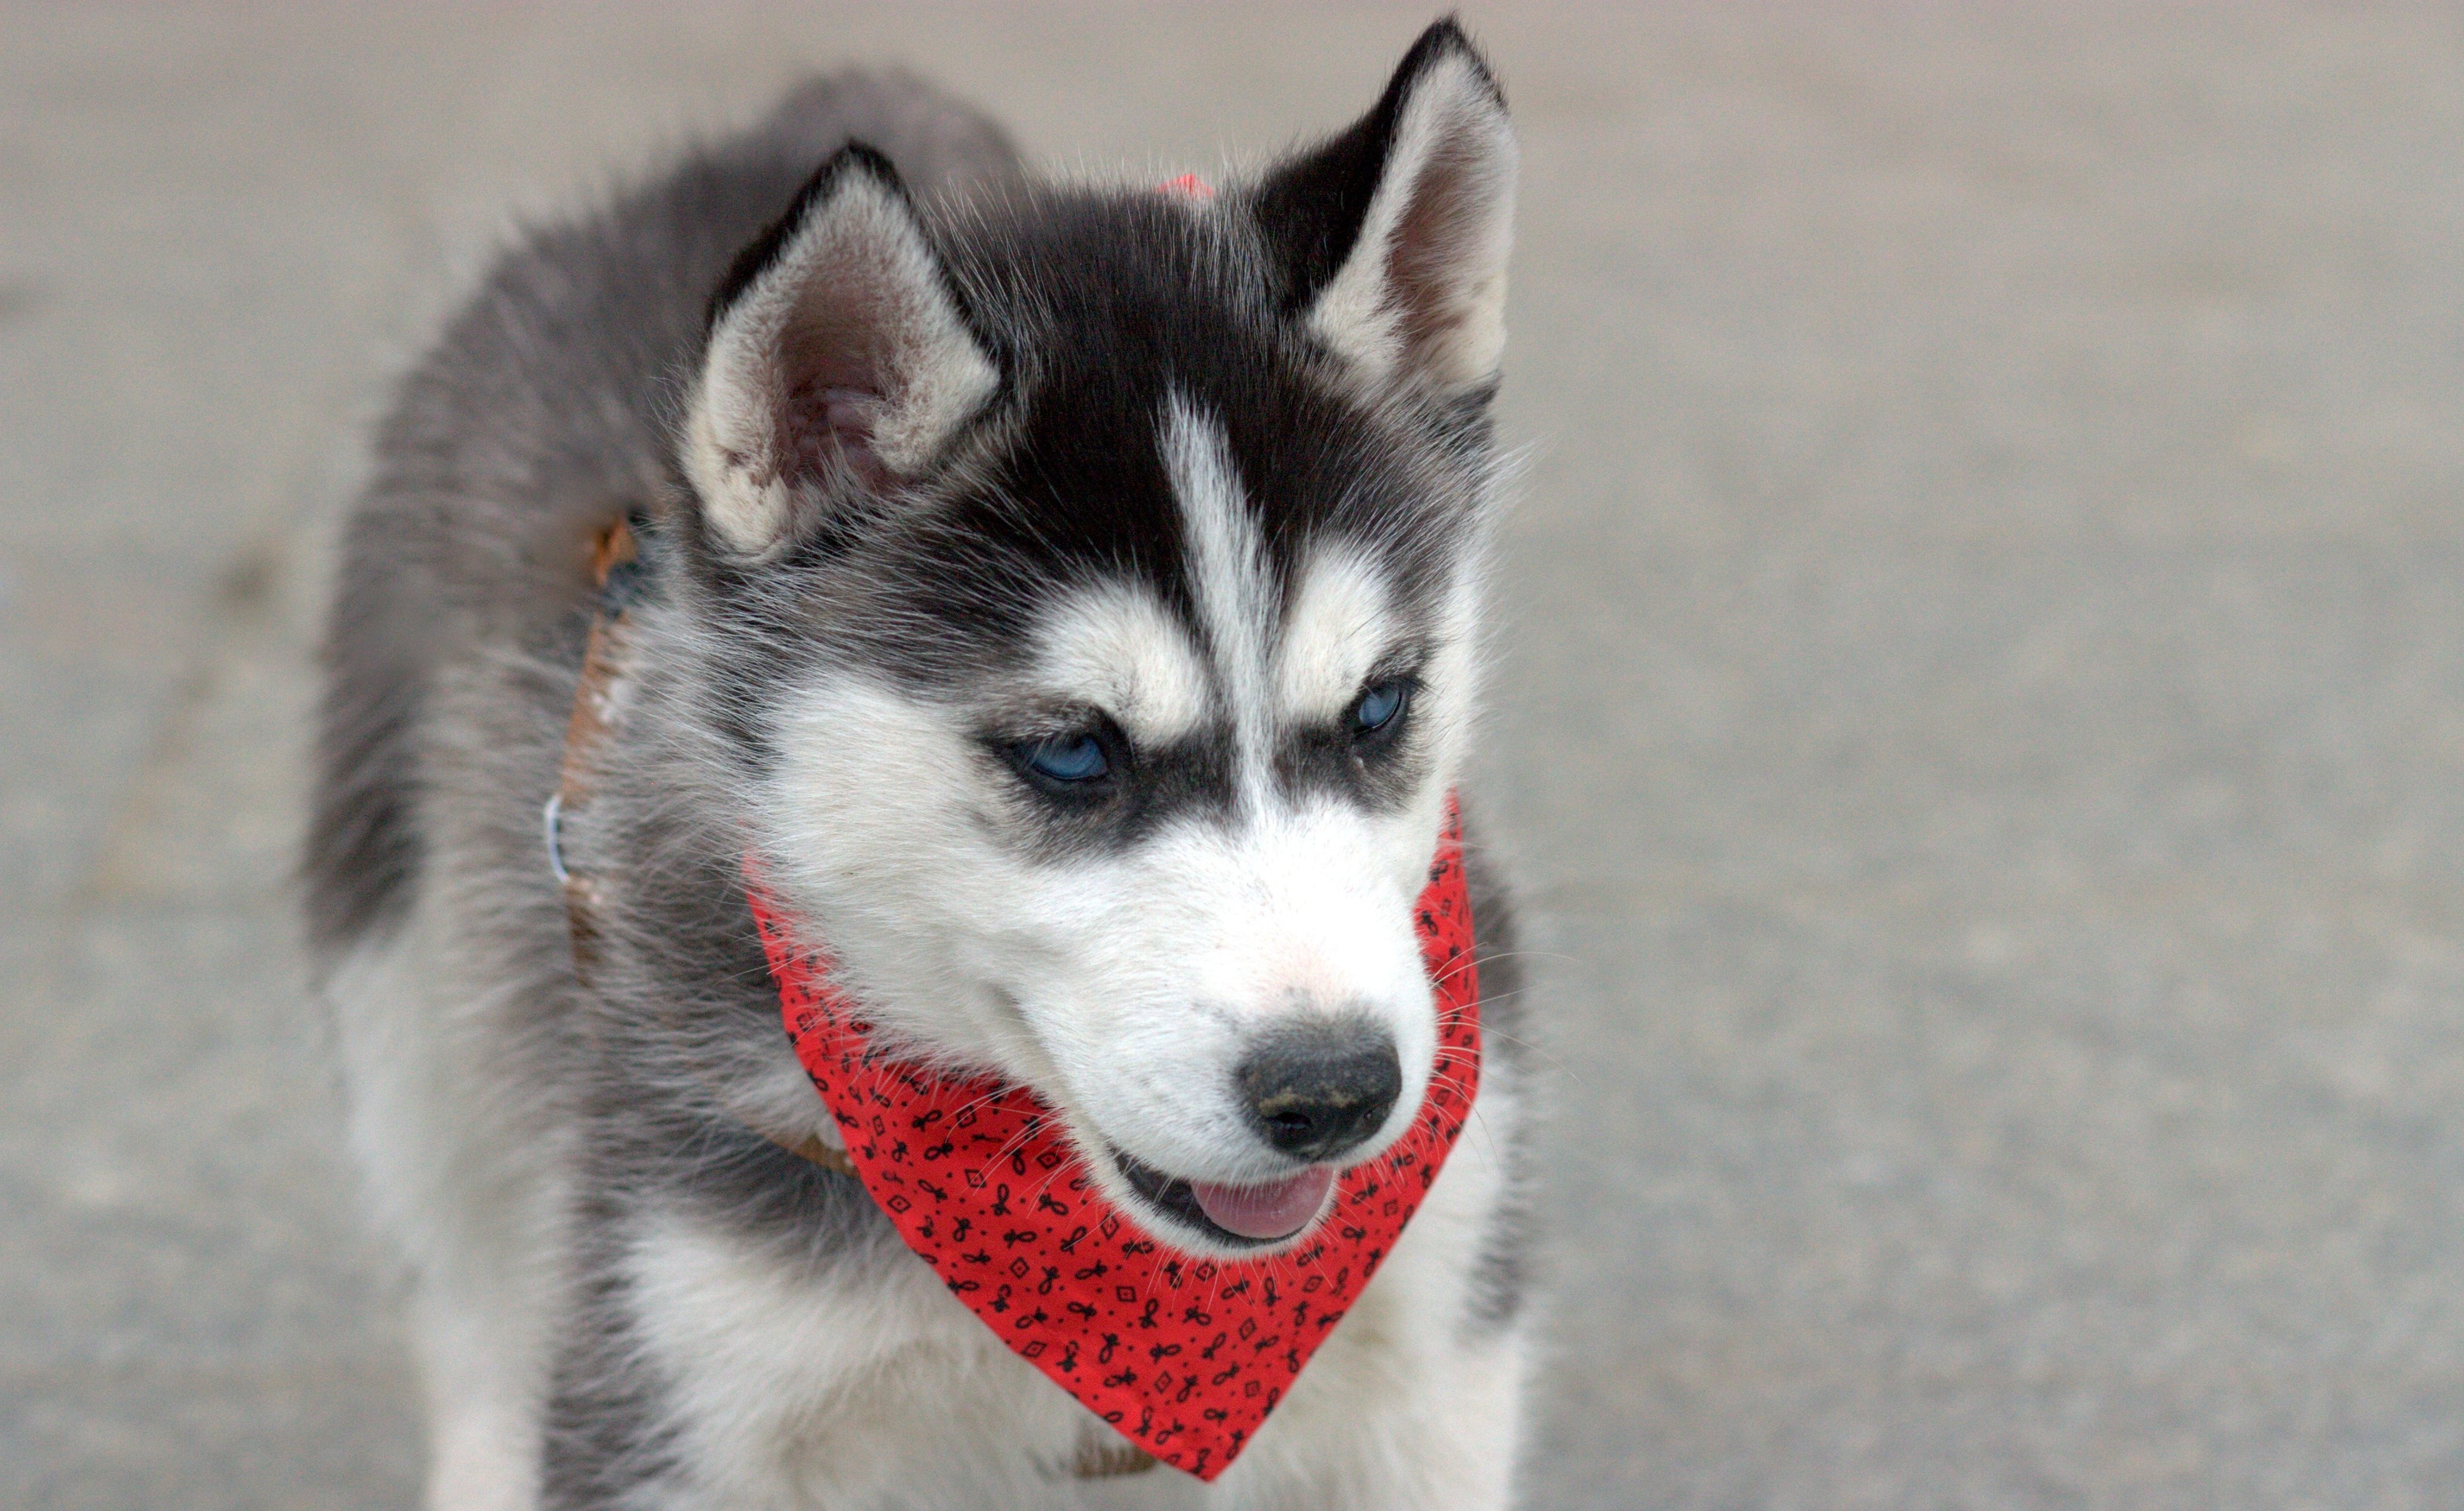
dog, mammal, chicken, husky, vertebrate, dog breed, sled dog, siberian husky, alaskan malamute, potret, dog like mammal, saarloos wolfdog, carnivoran, dog breed group, greenland dog, east siberian laika, west siberian laika, j mthund, tamaskan dog, northern inuit dog, native american indian dog, miniature siberian husky, alaskan klee kai